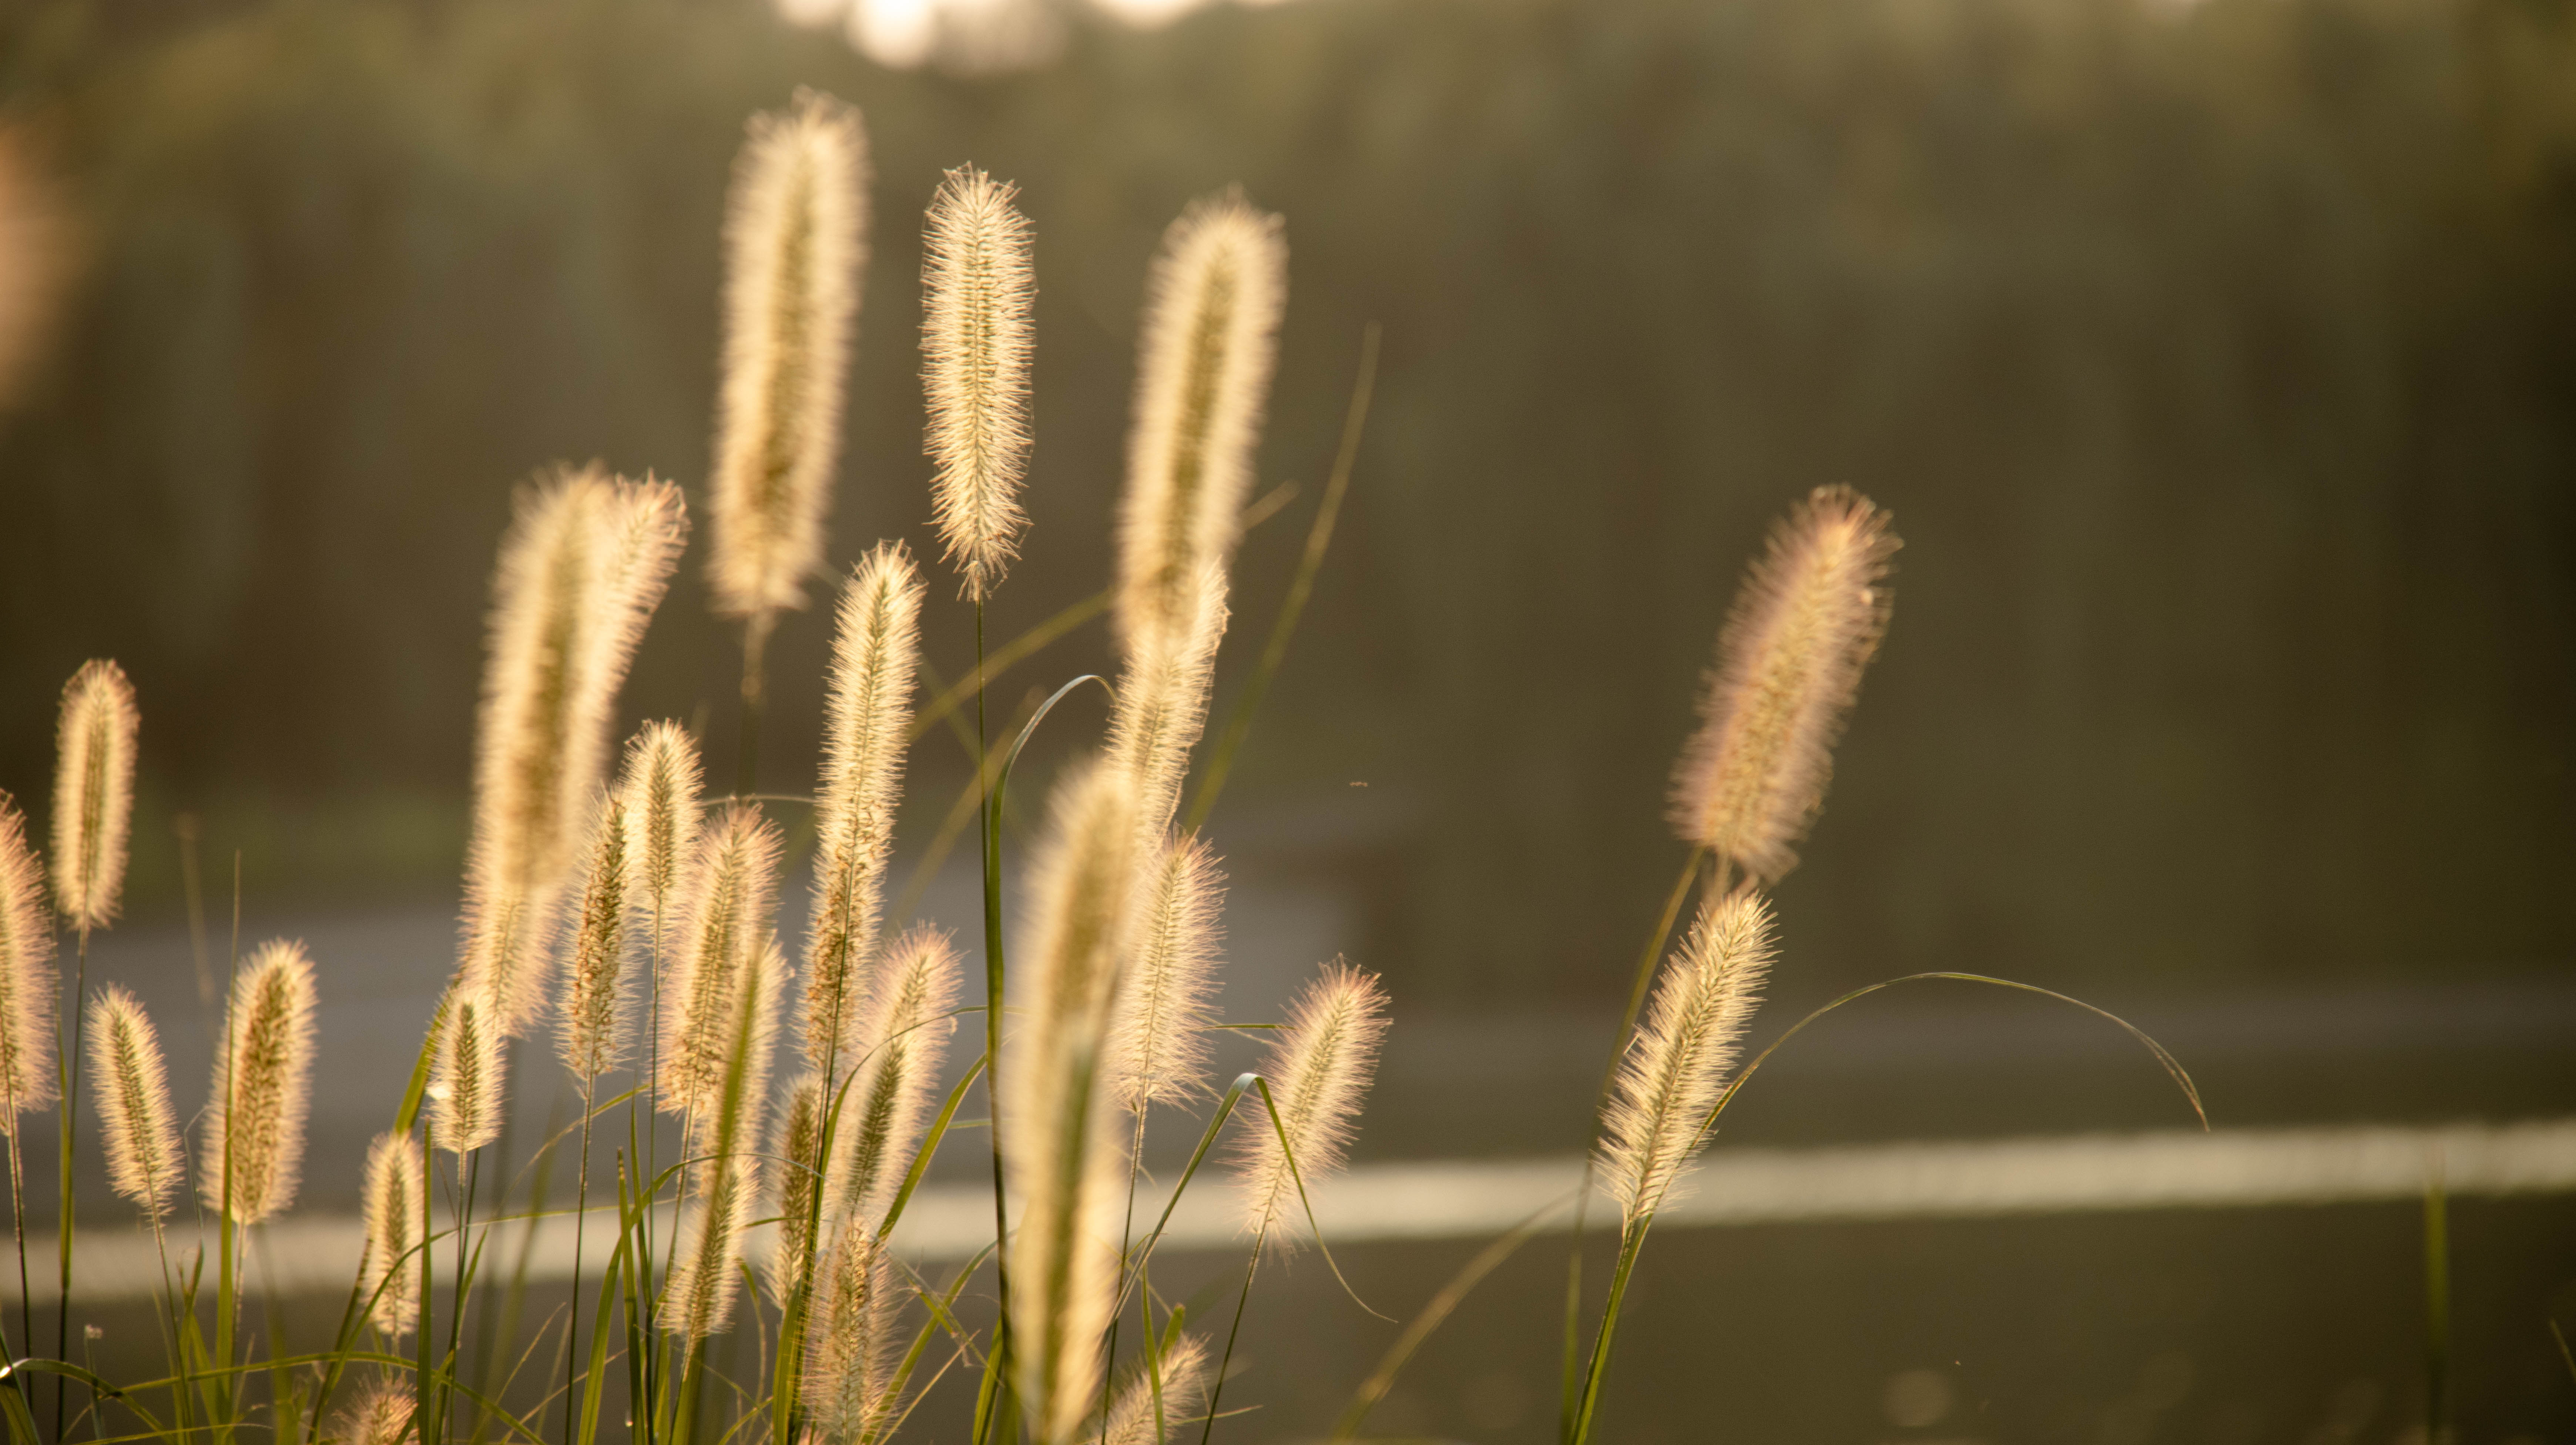
natural, plant, sky, natural landscape, terrestrial plant, water, agriculture, grass, flowering plant, twig, horizon, macro photography, event, crop, grassland, wood, field, backlighting, wind, plant stem, evening, prairie, poales, landscape, darkness, wildlife, winter, sedge family, durum, food grain